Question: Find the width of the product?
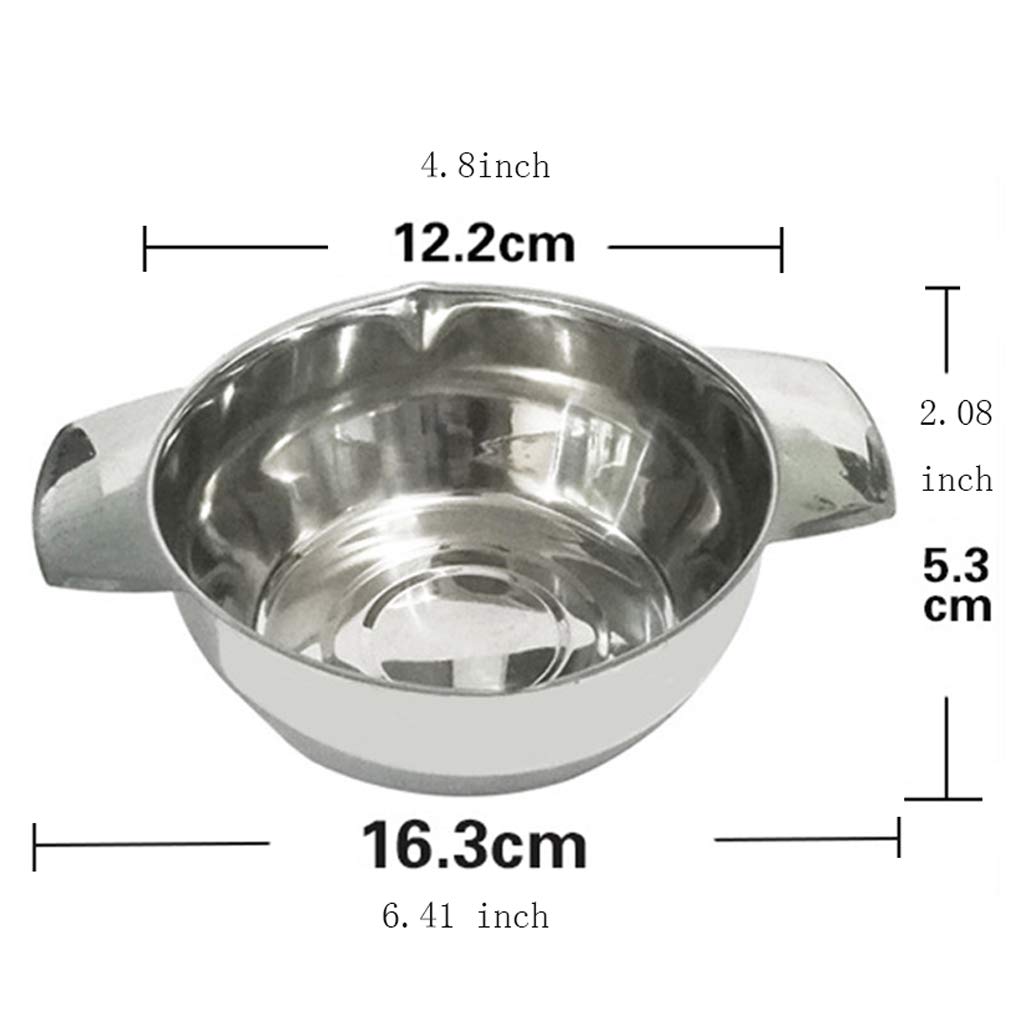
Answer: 4.8 inch